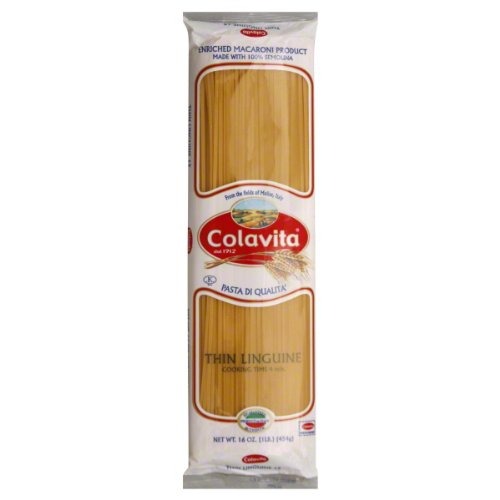
Item Name: Colavita Pasta Thin Linguine, 16-Ounce (Pack of 10)
Value: 160.0
Unit: Ounce

Price: 2.27